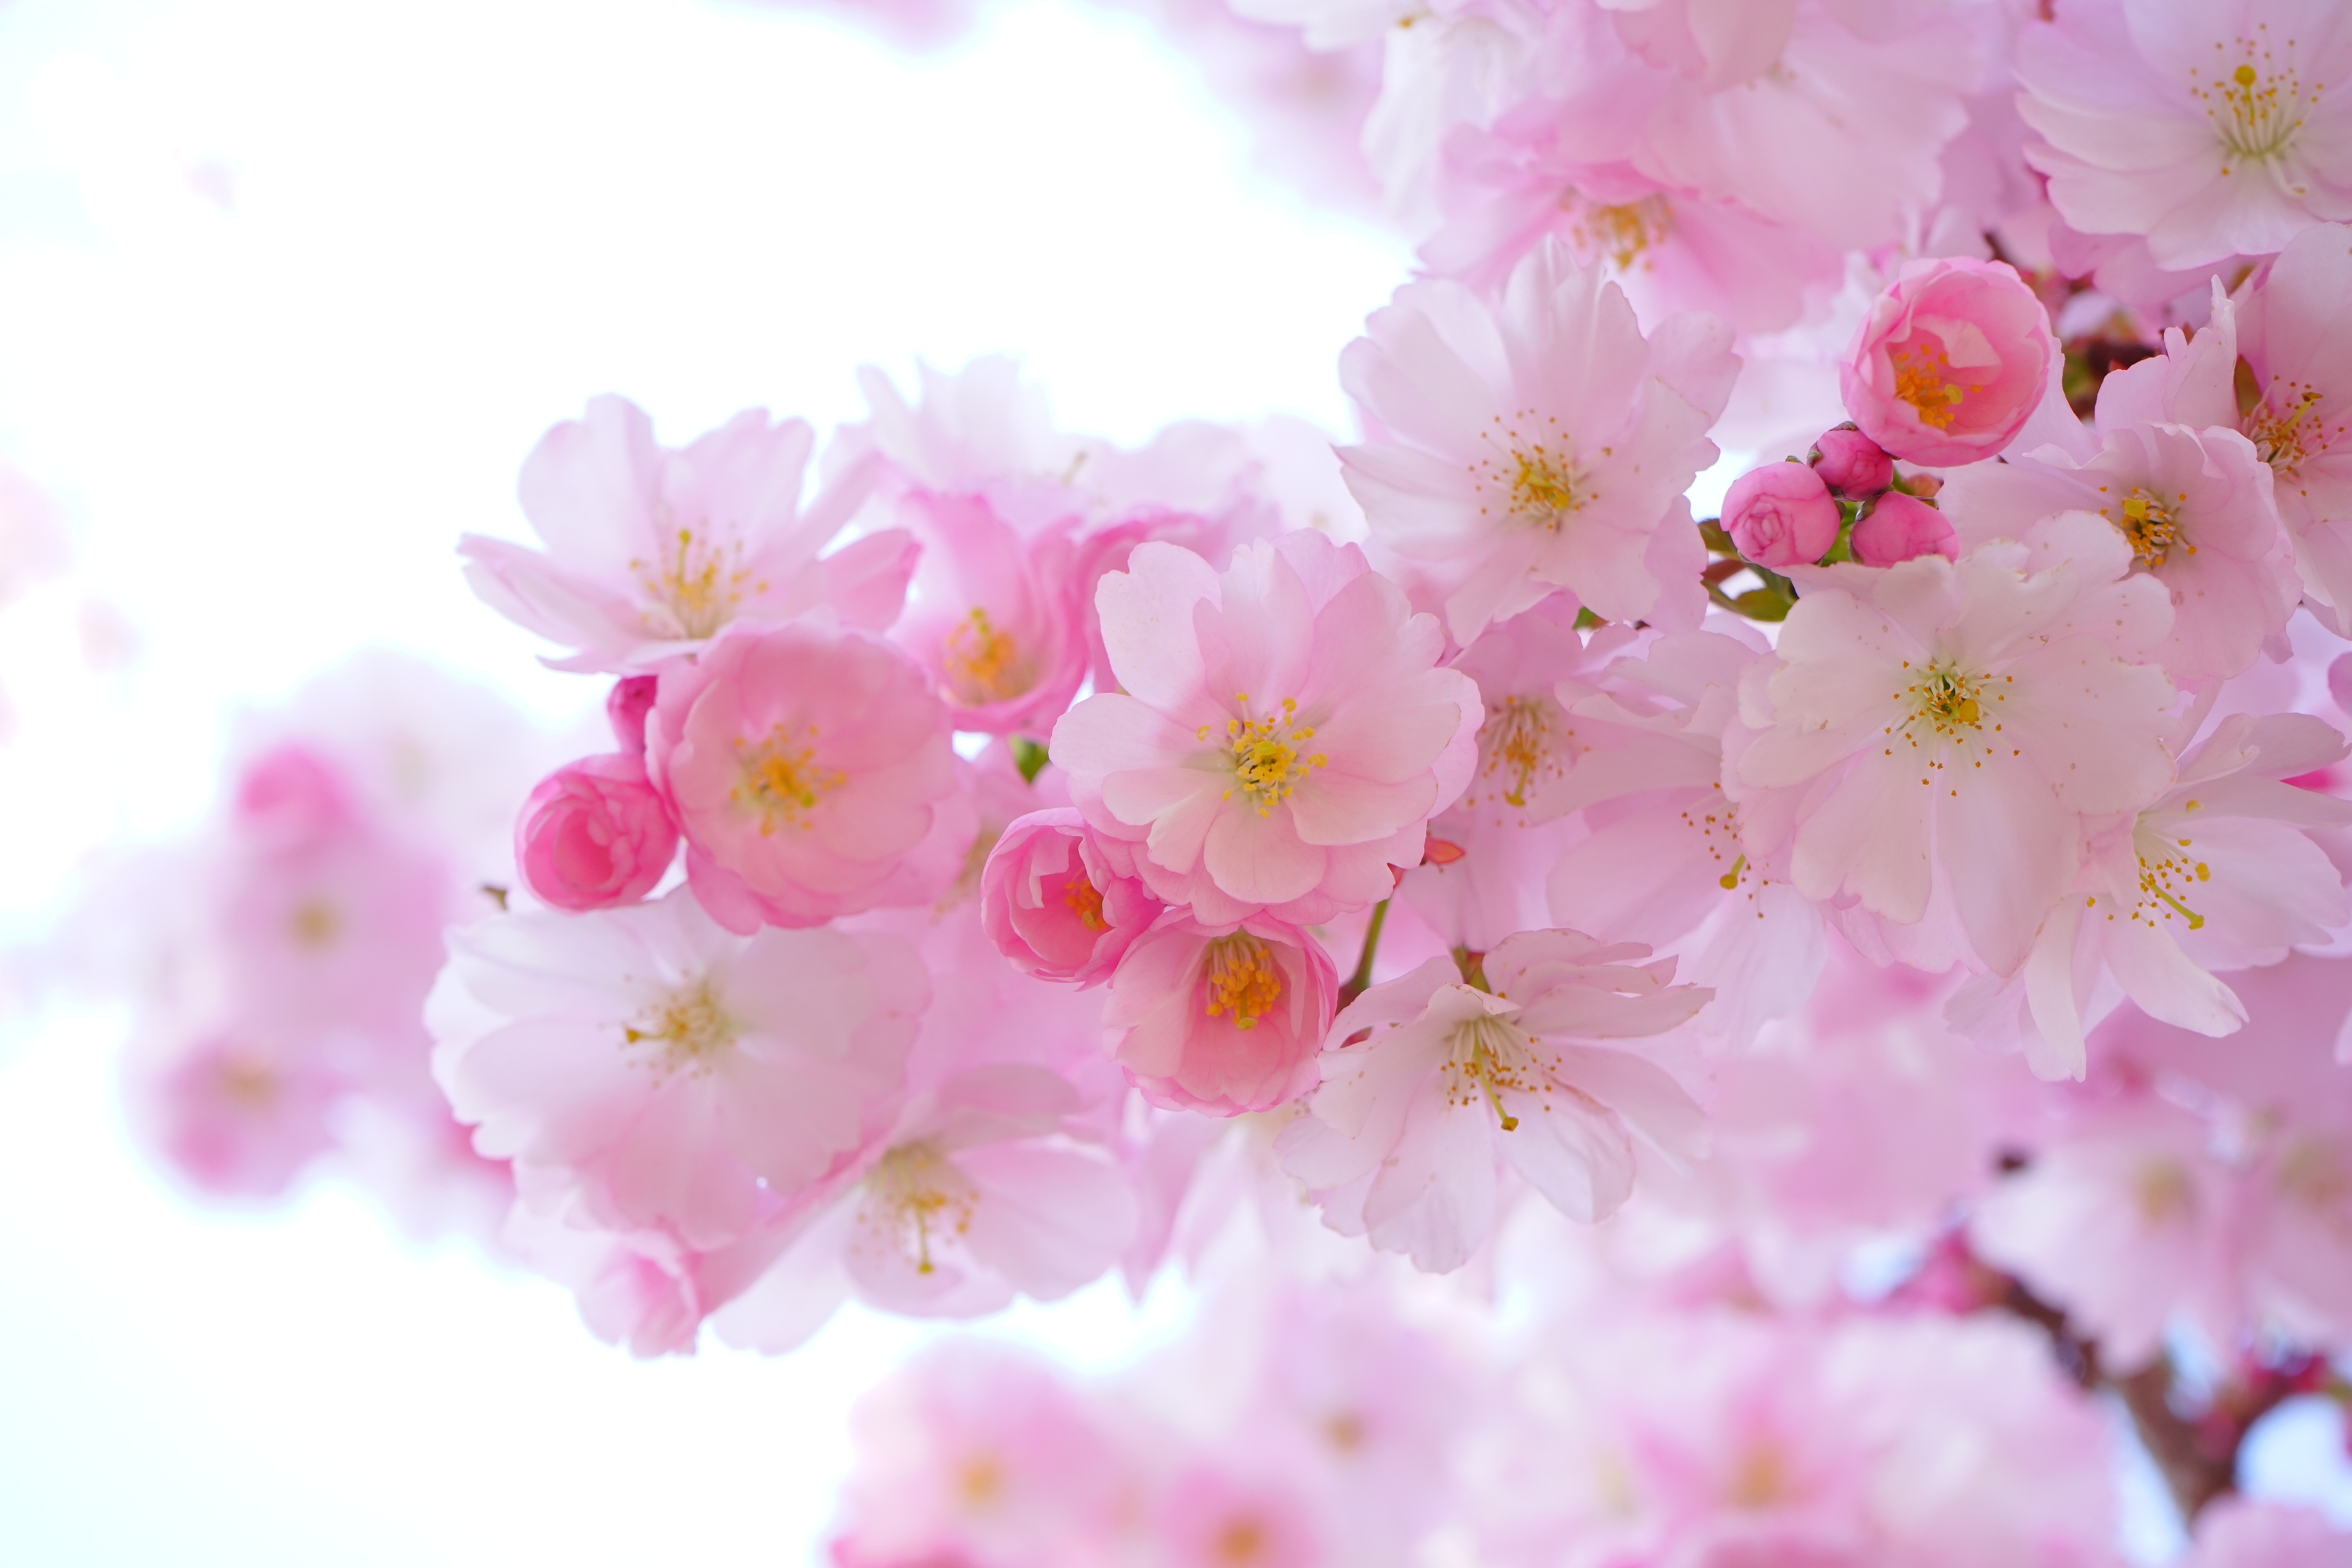
tree, branch, blossom, plant, flower, petal, spring, produce, color, colorful, pink, cherry blossom, flowers, bud, japanese cherry trees, macro photography, flowering plant, japanese cherry, lenz, flowering time, japanese flowering cherry, ornamental cherry, land plant